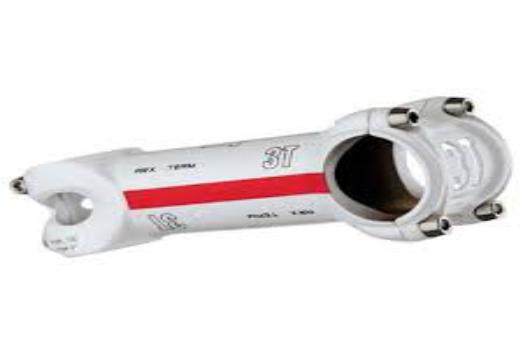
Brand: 3t cycling
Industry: Sports